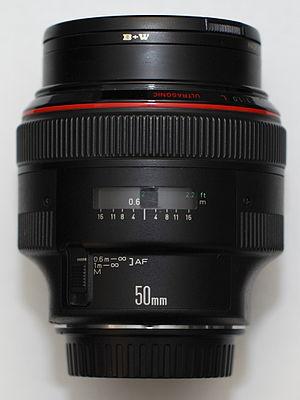
Les EF 50mm sont des objectifs à focale fixe, utilisant la monture EF produits par Canon. Ils diffèrent par leur ouverture maximale. Sur les sept EF 50mm commercialisés par Canon, deux sont de la série L, trois disposent d'auto-focus à moteurs ultrasoniques, et un d'un moteur STM, censé offrir une mise au point silencieuse pendant les prises de vues vidéo avec les boitiers compatibles.